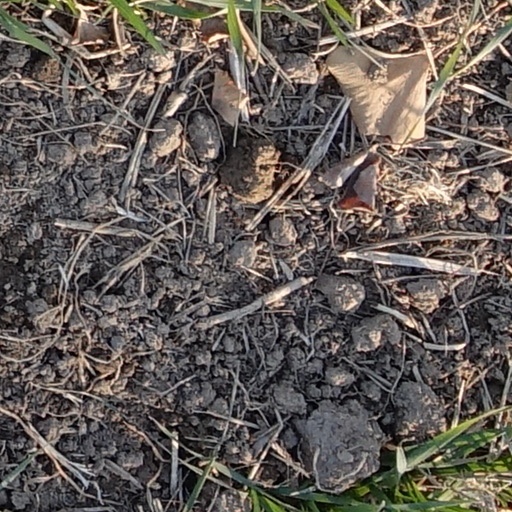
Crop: wheat